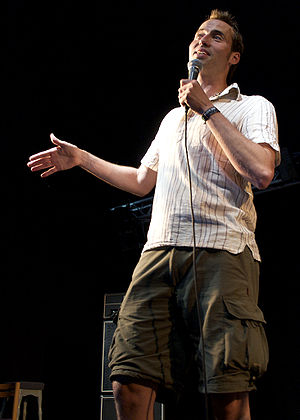
Torben Chris
Torben Chris på Nibe Festival 2009.
Torben Chris, dansk stand-up komiker.
Torben Chris Nielsen er en dansk standupkomiker, kendt fra DM i stand-up 2003, Comedy Fight Club på TV 2 Zulu og vært på Comedy Zoo.